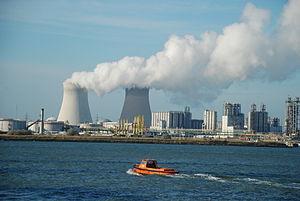
L'environnement en Belgique est l'environnement du pays Belgique. La Belgique était en 2014 la cinquième empreinte écologique mondiale. Avec une densité humaine parmi les plus importantes au monde, elle présente un bilan carbone élevé, un déficit agricole, une surconsommation de bois. La congestion automobile entraine une pollution de l'air, et il existe également une pollution de l'eau. La gestion des déchets semble en revanche bonne.
Le secteur de l'énergie en Belgique a constitué l'un des moteurs du développement économique au XIXᵉ siècle avec l'expansion des charbonnages qui ont contribué à l'industrialisation précoce du pays. Cependant, la Belgique est aujourd'hui totalement dépendante de l'étranger pour ses besoins en pétrole, en gaz naturel et en charbon, qui représentent 73,3 % de sa consommation d'énergie primaire en 2018.